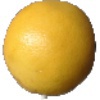
Label: Grapefruit White 1